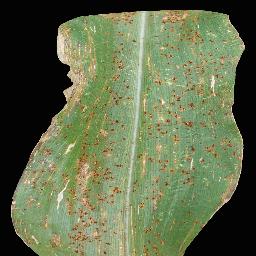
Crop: corn
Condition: (maize)_common_rust